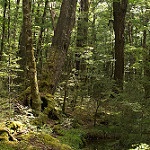
Label: forest